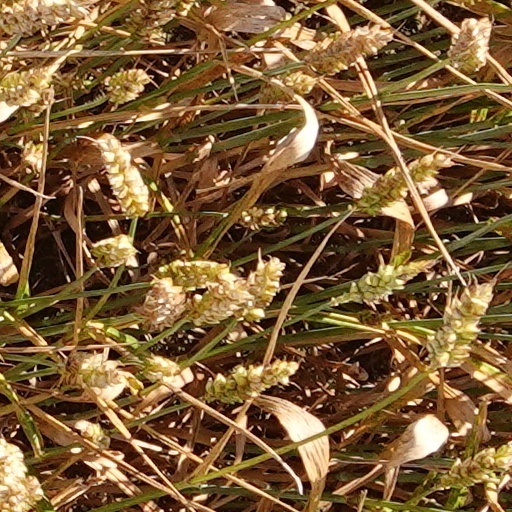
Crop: wheat